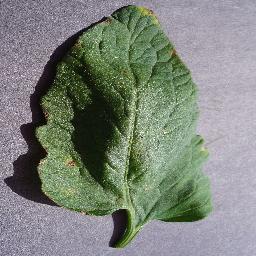
Label: Tomato___Target_Spot